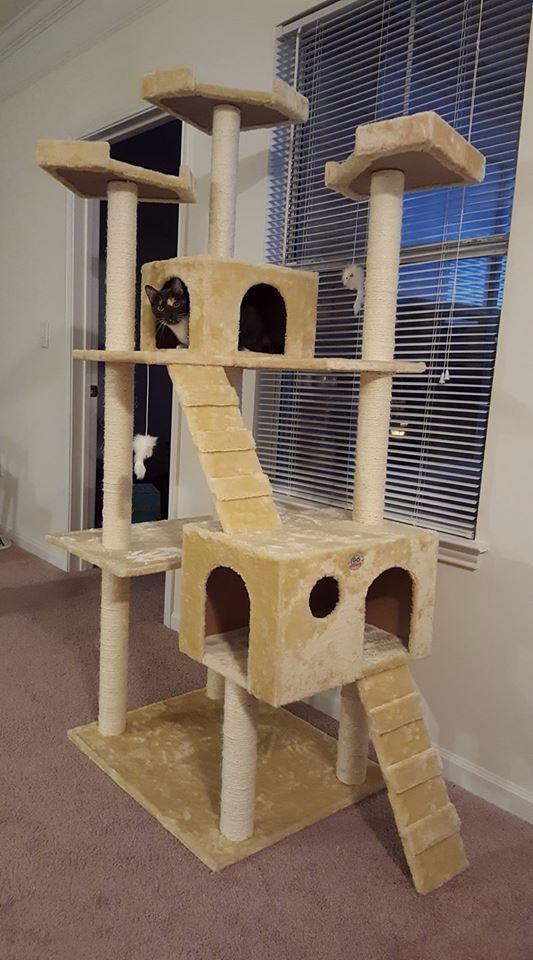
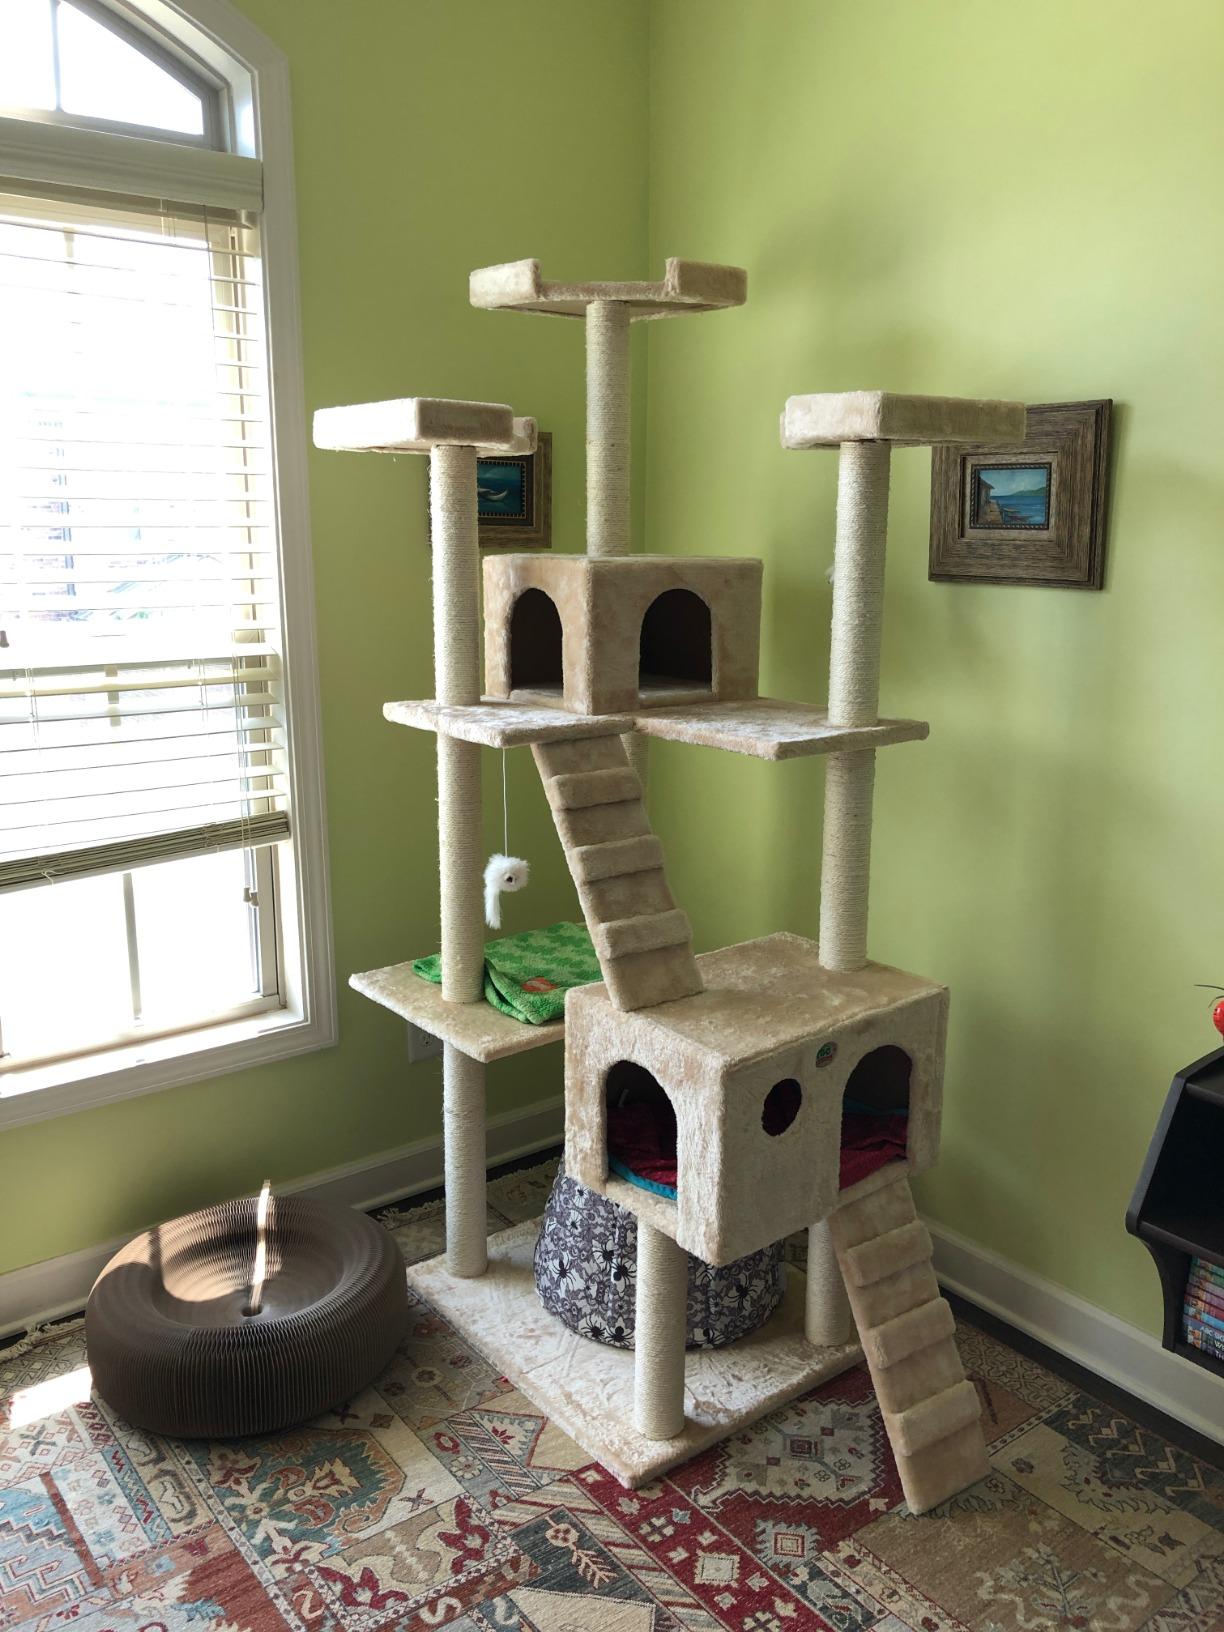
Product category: items_cat tree
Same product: yes